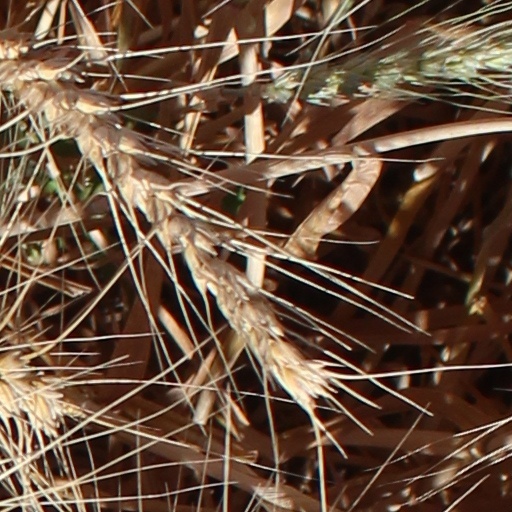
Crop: wheat